U.S. Army Heritage and Education Center

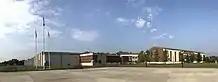
The Visitor and Education Center and Ridgway Hall on the campus of the U.S. Army Heritage and Education Center in Carlisle, Pennsylvania.

The U.S. Army Heritage and Education Center consists of the following buildings: the Visitor and Education Center, Ridgway Hall, the Conservation Facility, and the Fabrication Facility. The campus also includes a one-mile (1.6 km) outdoor Army Heritage Trail. The Trail consists of macro-exhibits showcasing various periods of the U. S. Army’s history.